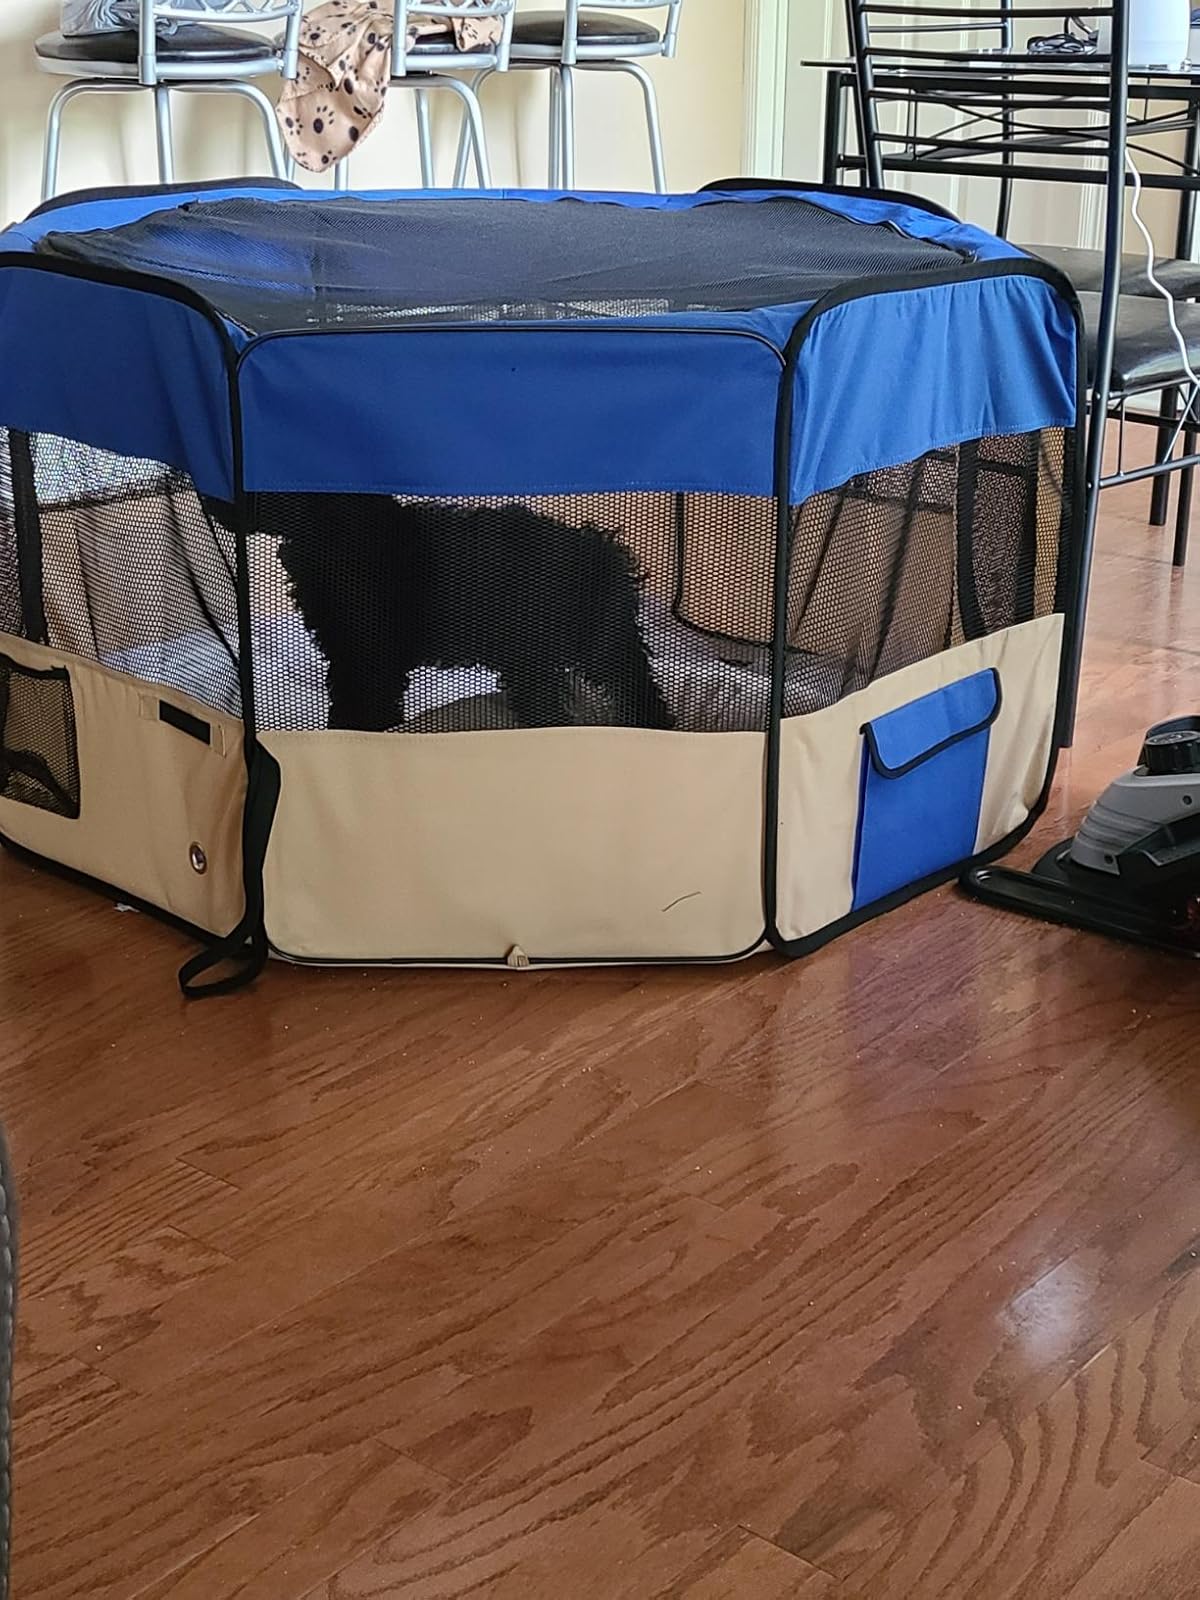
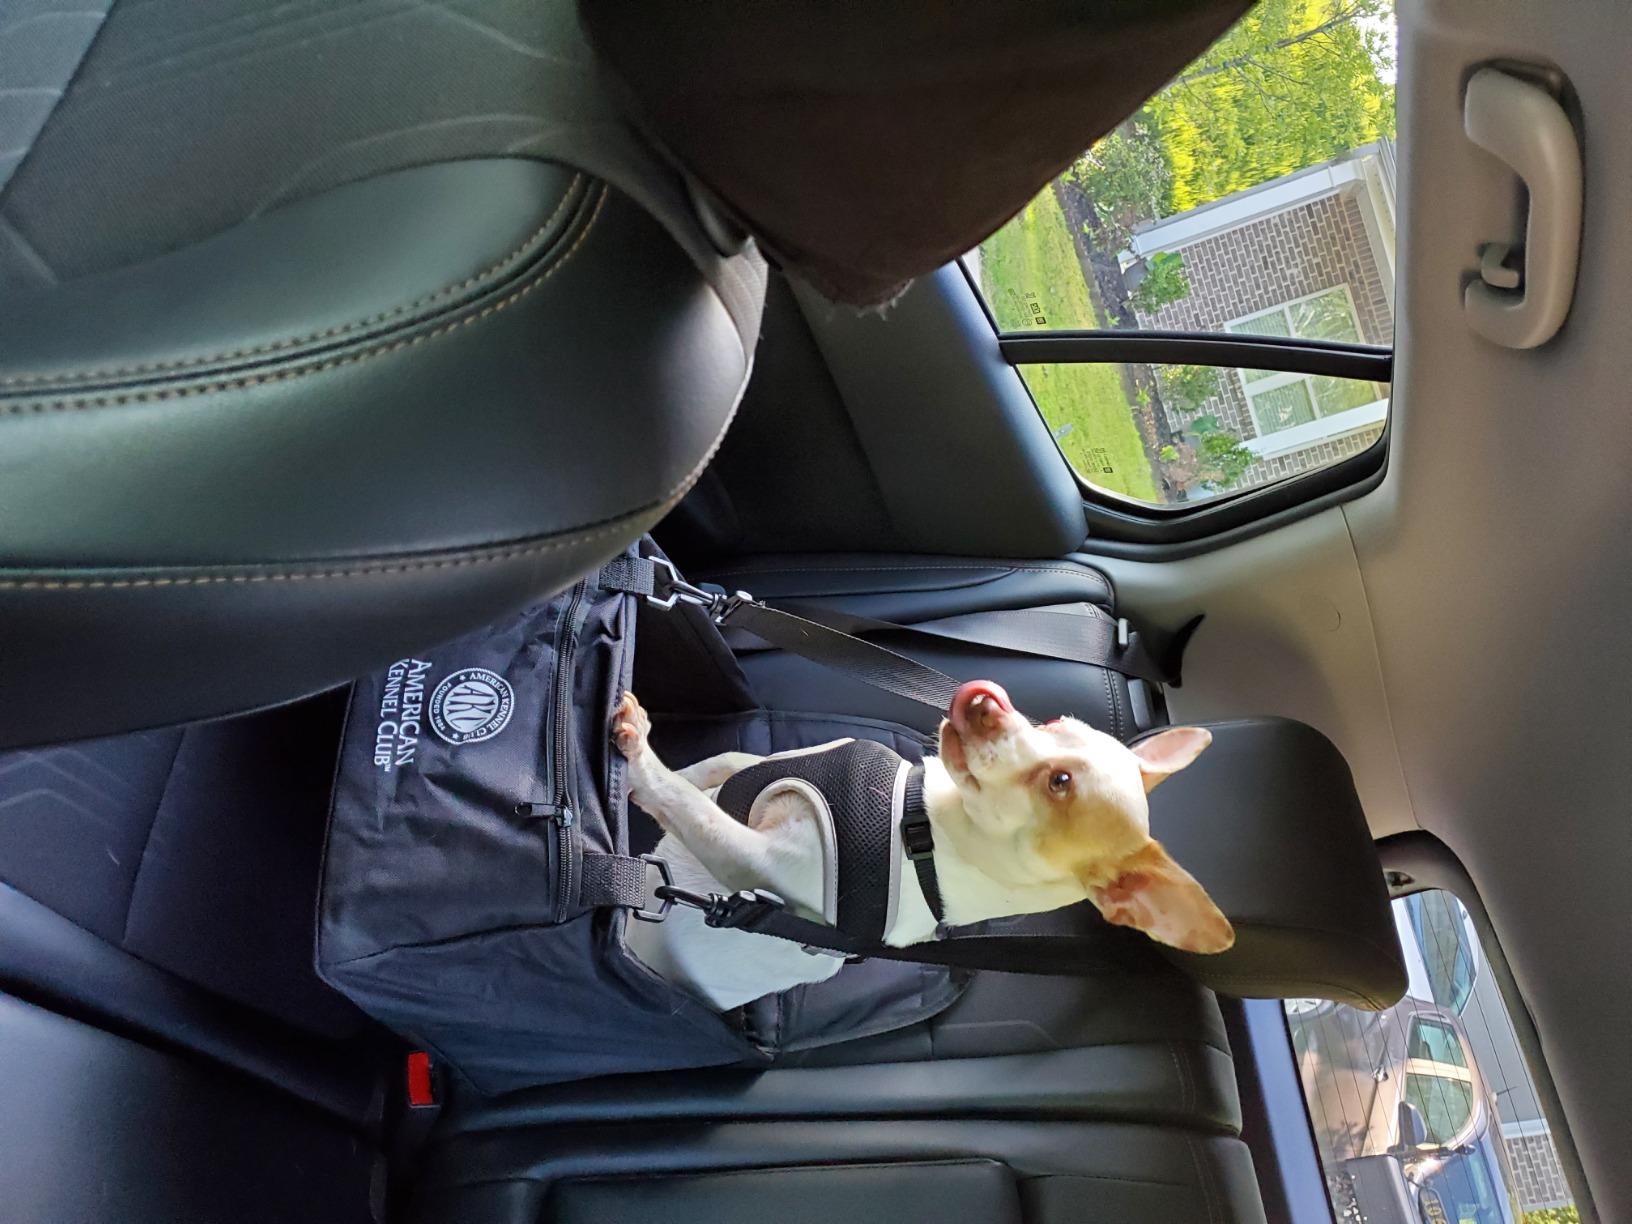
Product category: items_kennel
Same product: no